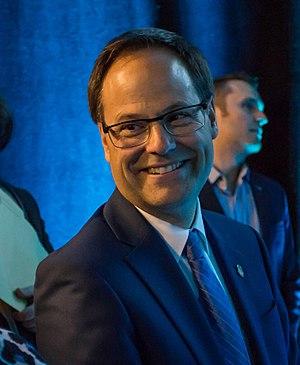
Drummondville est une ville québécoise située dans la municipalité régionale de comté de Drummond, dans la région du Centre-du-Québec dont elle est le chef-lieu.
Alexandre Cusson, né le 22 octobre 1968, est un homme politique québécois. Maire de Drummondville de 2013 à 2020 et président de l'Union des municipalités du Québec de 2017 à 2019, il se lance dans la Course à la direction du Parti libéral du Québec de 2020 le 23 novembre 2019, lors du conseil général de cette formation politique à Sherbrooke, afin de succéder à Philippe Couillard. Sa campagne a été officiellement lancée le 26 janvier à Québec.